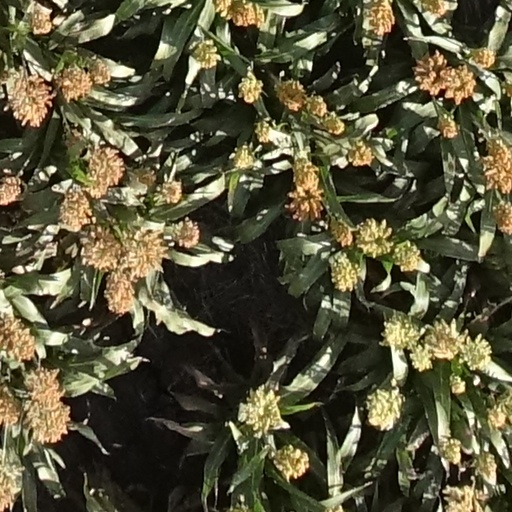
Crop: sorghum